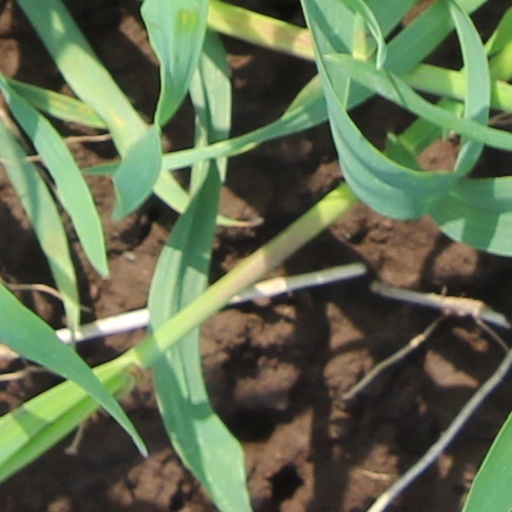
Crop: wheat